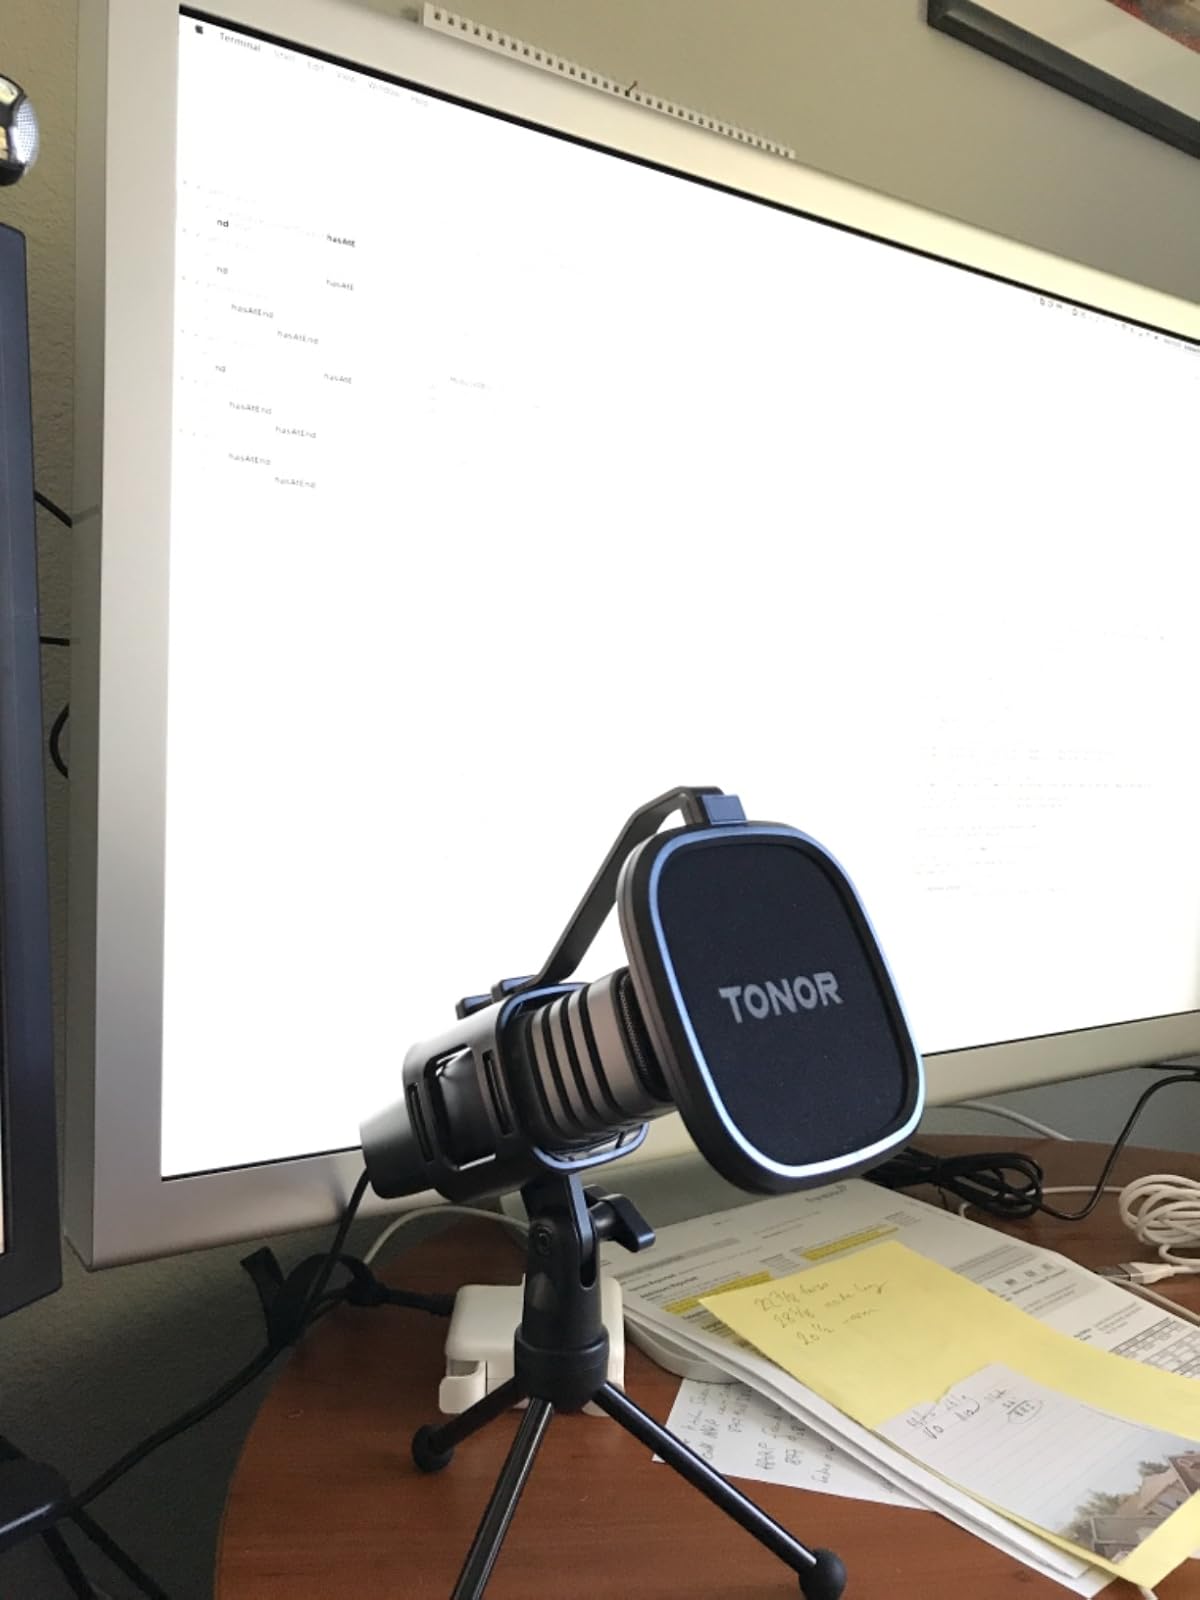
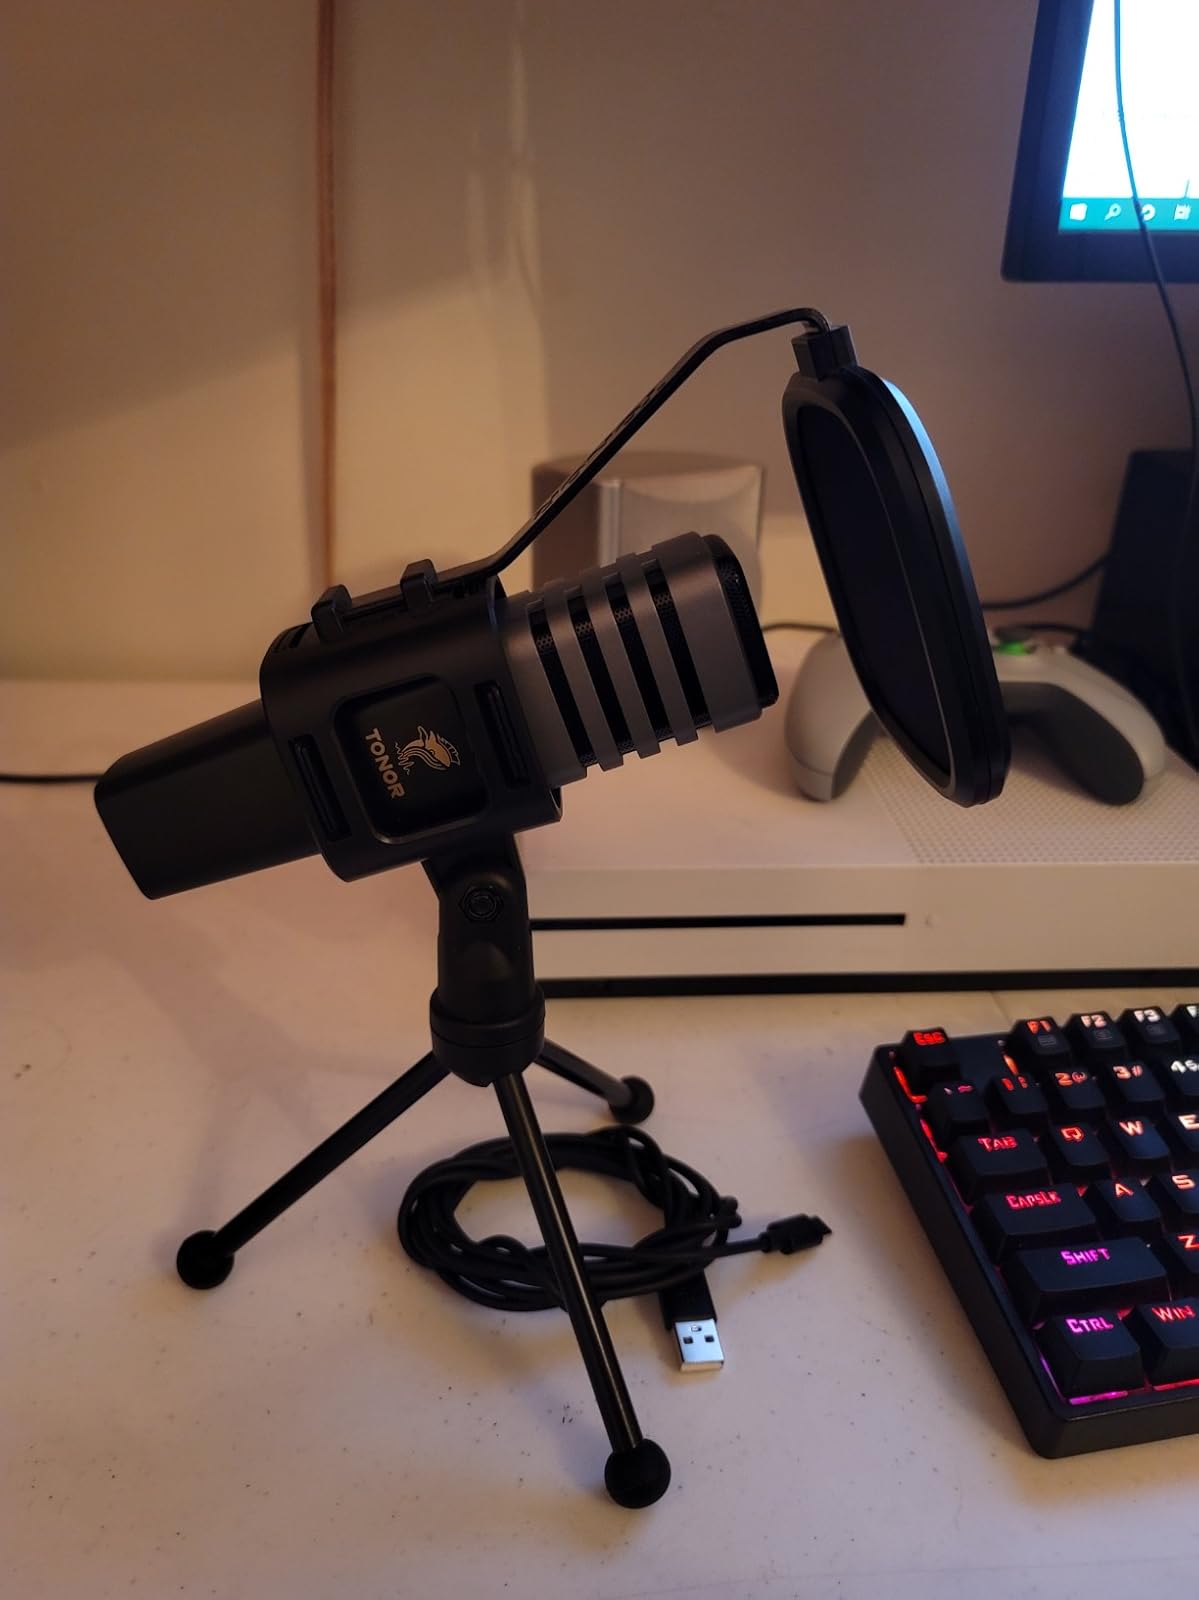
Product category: microphone
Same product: yes